Ken Ng

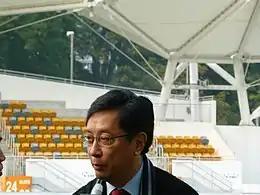

Ken Ng (born 1 March 1951) is the president of Hong Kong Premier League club Kitchee. He is a former referee and a former member of the Hong Kong First Division board. Ng, along with Steven Lo, Chan Man Chun, and Chan Tin Yau, formed the preparation committee for the establishment of the Premier League.